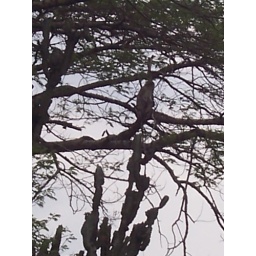
LMNP - monkey in the tree